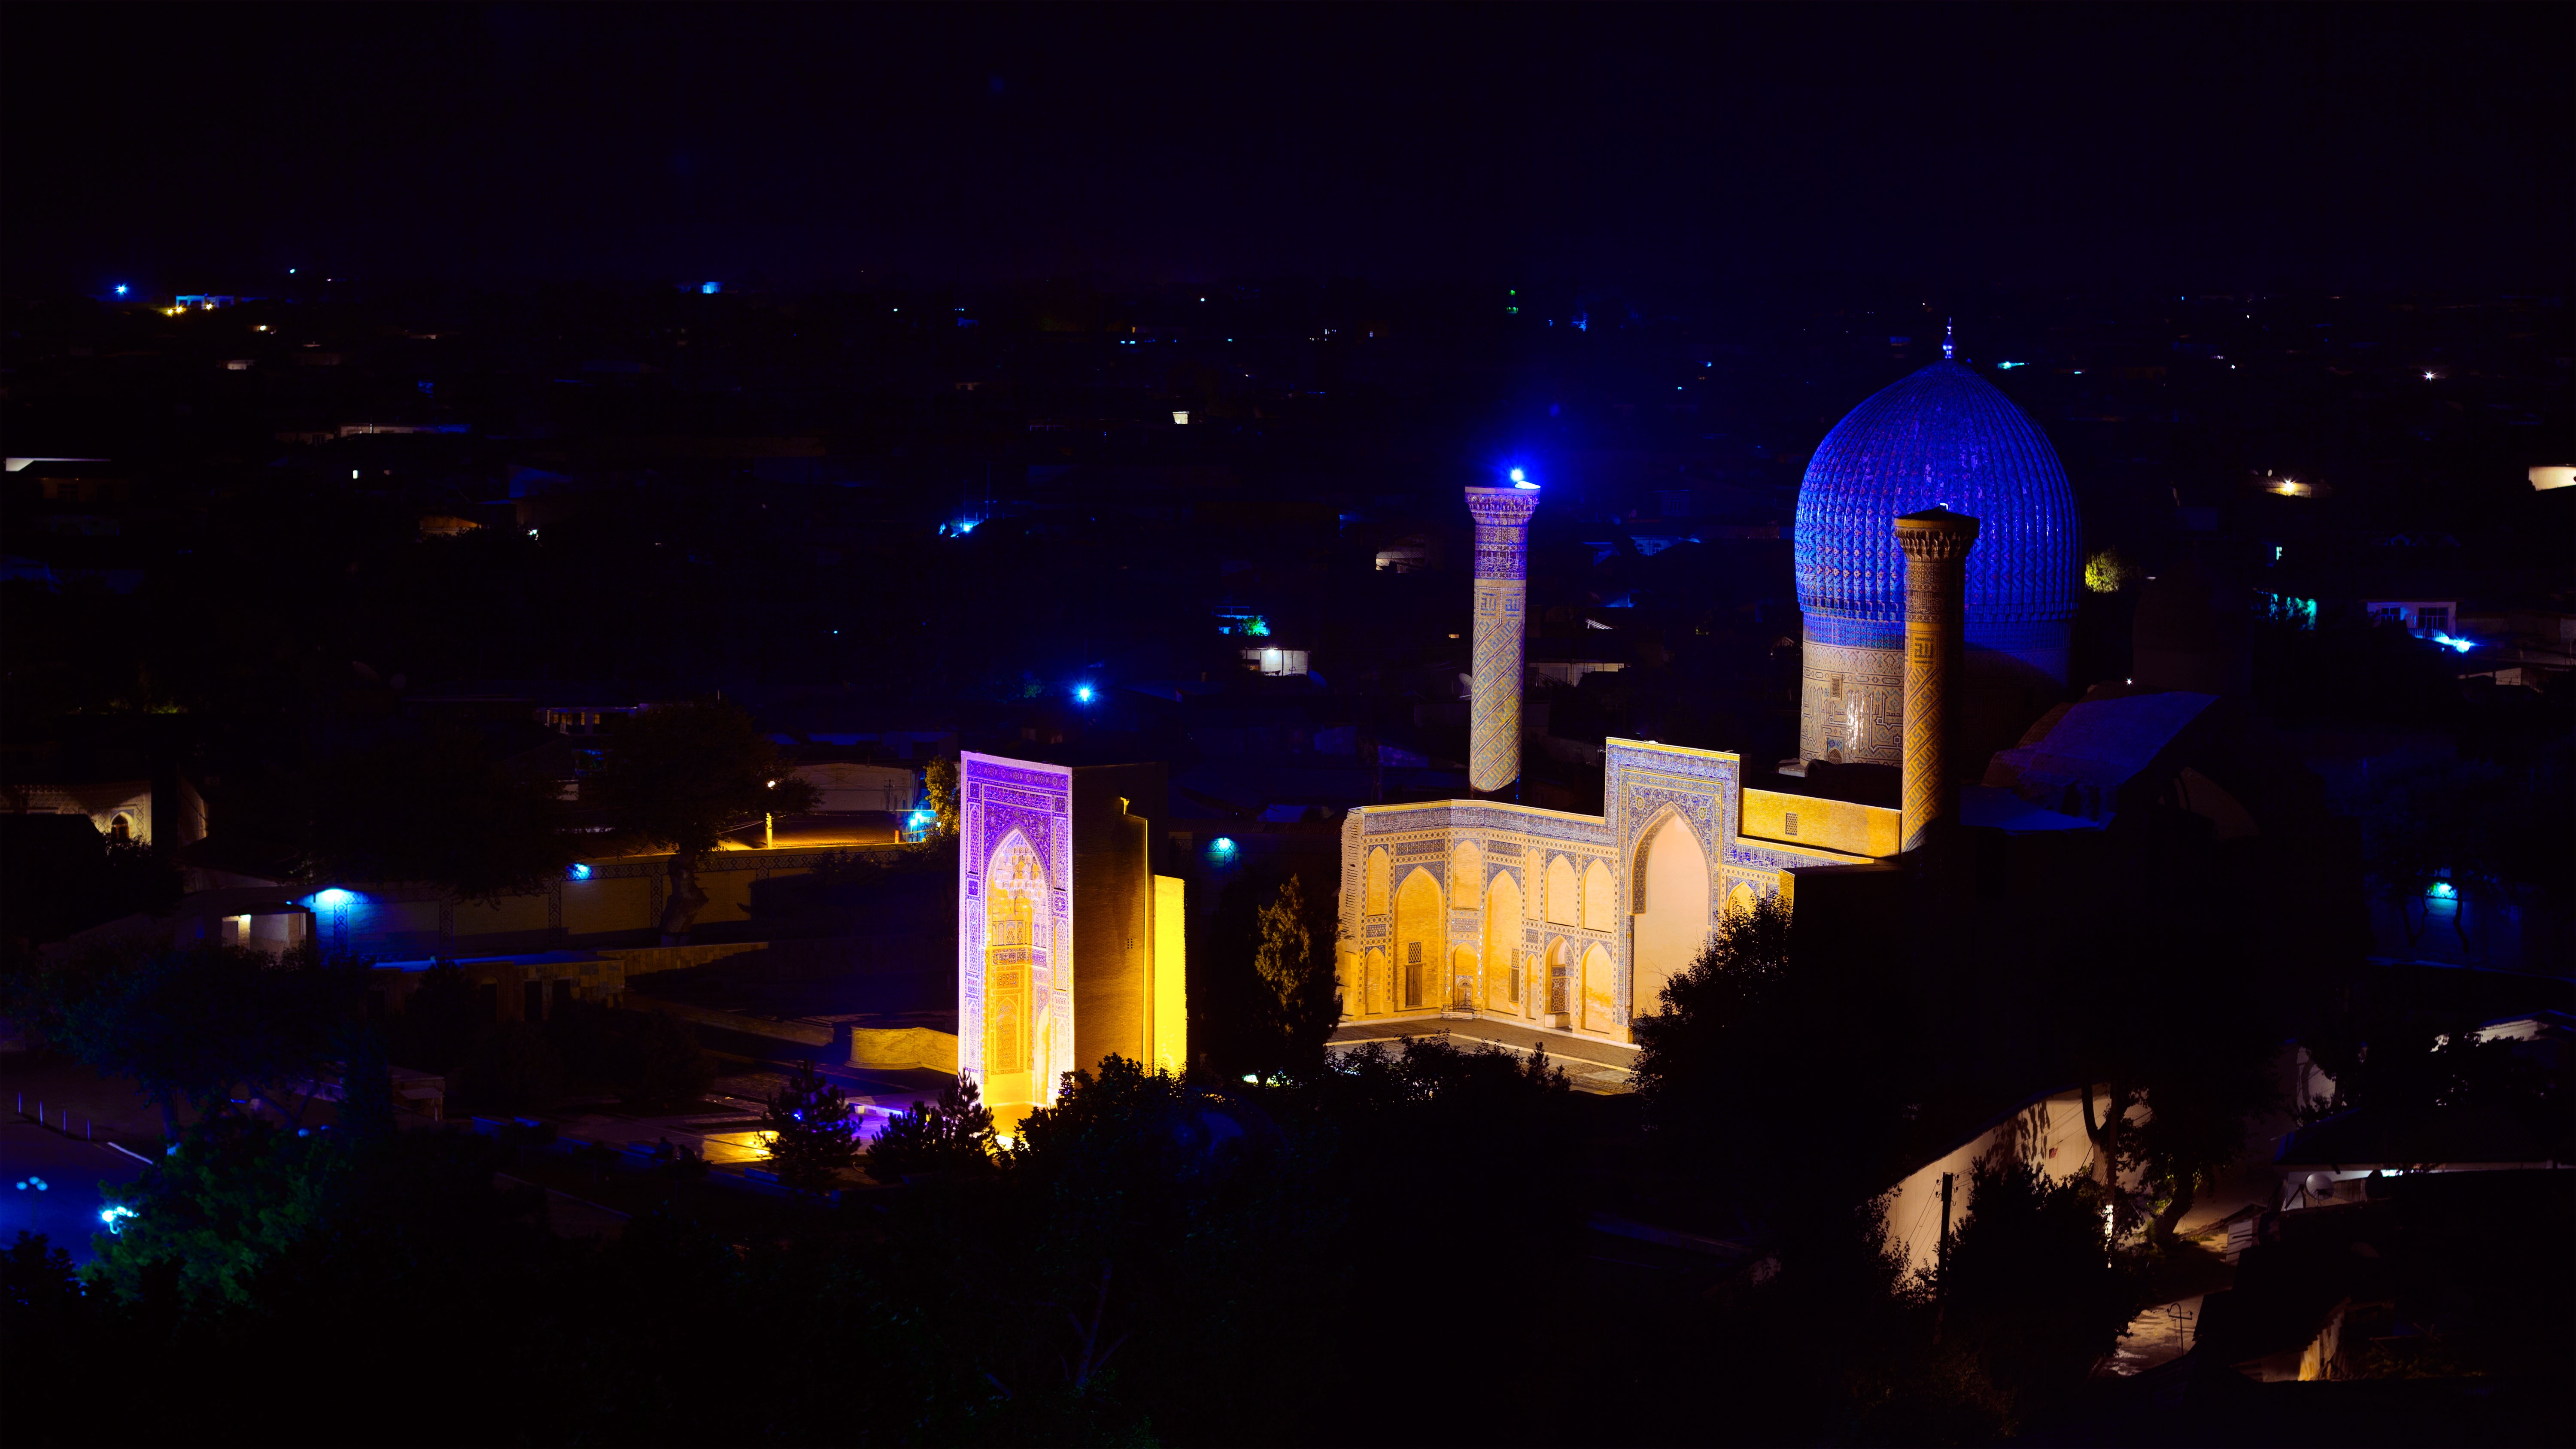
landscape, light, skyline, street, night, city, crowd, vacation, tourist, evening, museum, shadow, darkness, lighting, night city, lights, beautiful, style, historical, classic, midnight, night view, uzbekistan, middle asia, samarkand, central asia, night lights, city centre, night photos, tpierlpn, ruhobod